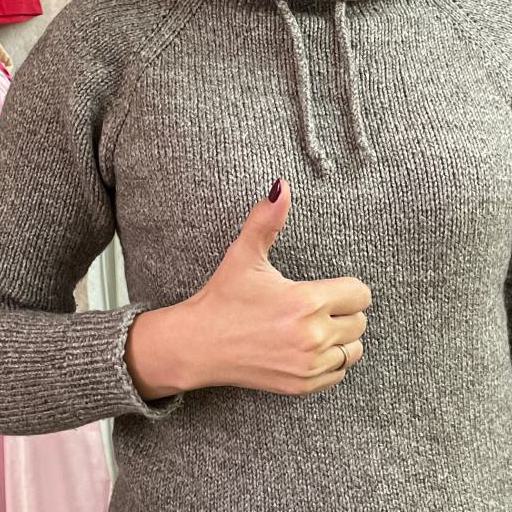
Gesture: like